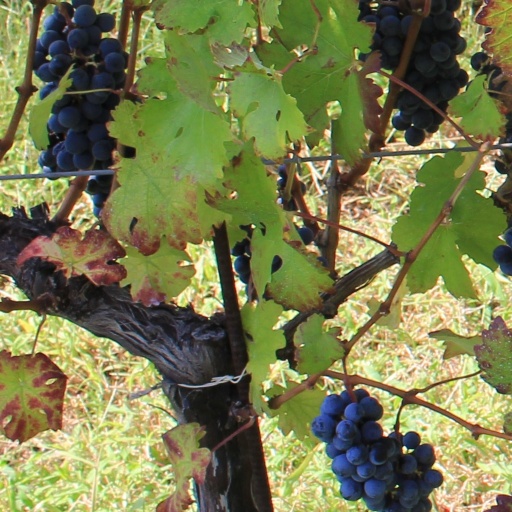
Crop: grape